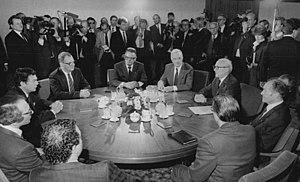
Le Congrès juif mondial est une fédération internationale de communautés et d'organisations juives, fondée en 1936 à Genève, et dont le siège mondial est à New York. D'après sa charte, le Congrès juif mondial a pour but premier d'être le « bras diplomatique du peuple juif ». Toutes les communautés et tous les groupes représentatifs juifs peuvent être membres du CJM, indépendamment de l'idéologie sociale, politique ou économique de leur pays hôte. Le siège du Congrès juif mondial est établi à New York. L'organisation possède des bureaux internationaux à Bruxelles, Jérusalem, Paris, Moscou, Buenos Aires et Genève.